Rise & Shine (TV series)

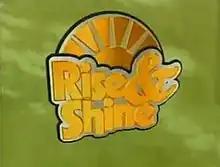
Logo

Rise & Shine is a morning talk show that aired weekdays at 6:00 AM ET on WLTZ in Columbus, Georgia from 1989 to 2010. The show ended due to host Calvin Floyd moving to a noon talk show.